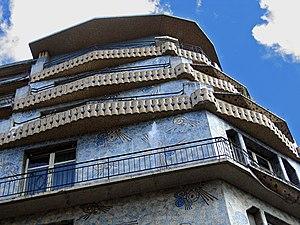
Maison Bleue à Angers, France
Isidore Odorico, né le 30 octobre 1893 à Rennes et mort le 27 février 1945 dans cette même ville, est un mosaïste français issu d'une dynastie d'artisans italiens installés à Rennes. Reprenant la succession de son père, il réalise un très grand nombre de décorations en mosaïque, essentiellement dans l'ouest de la France.